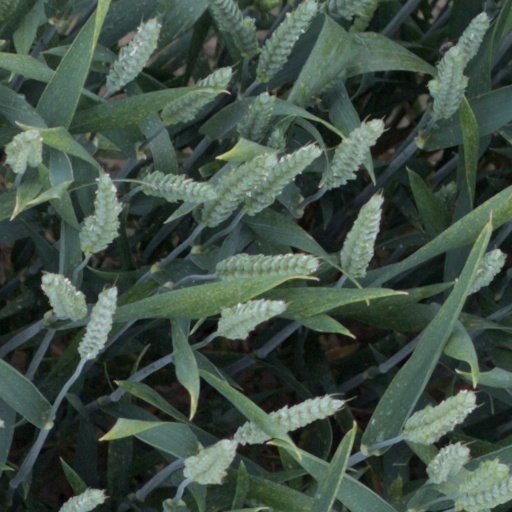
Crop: wheat